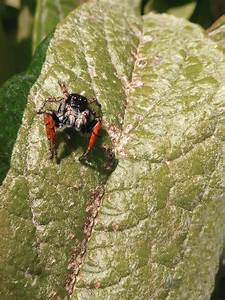
Label: spider